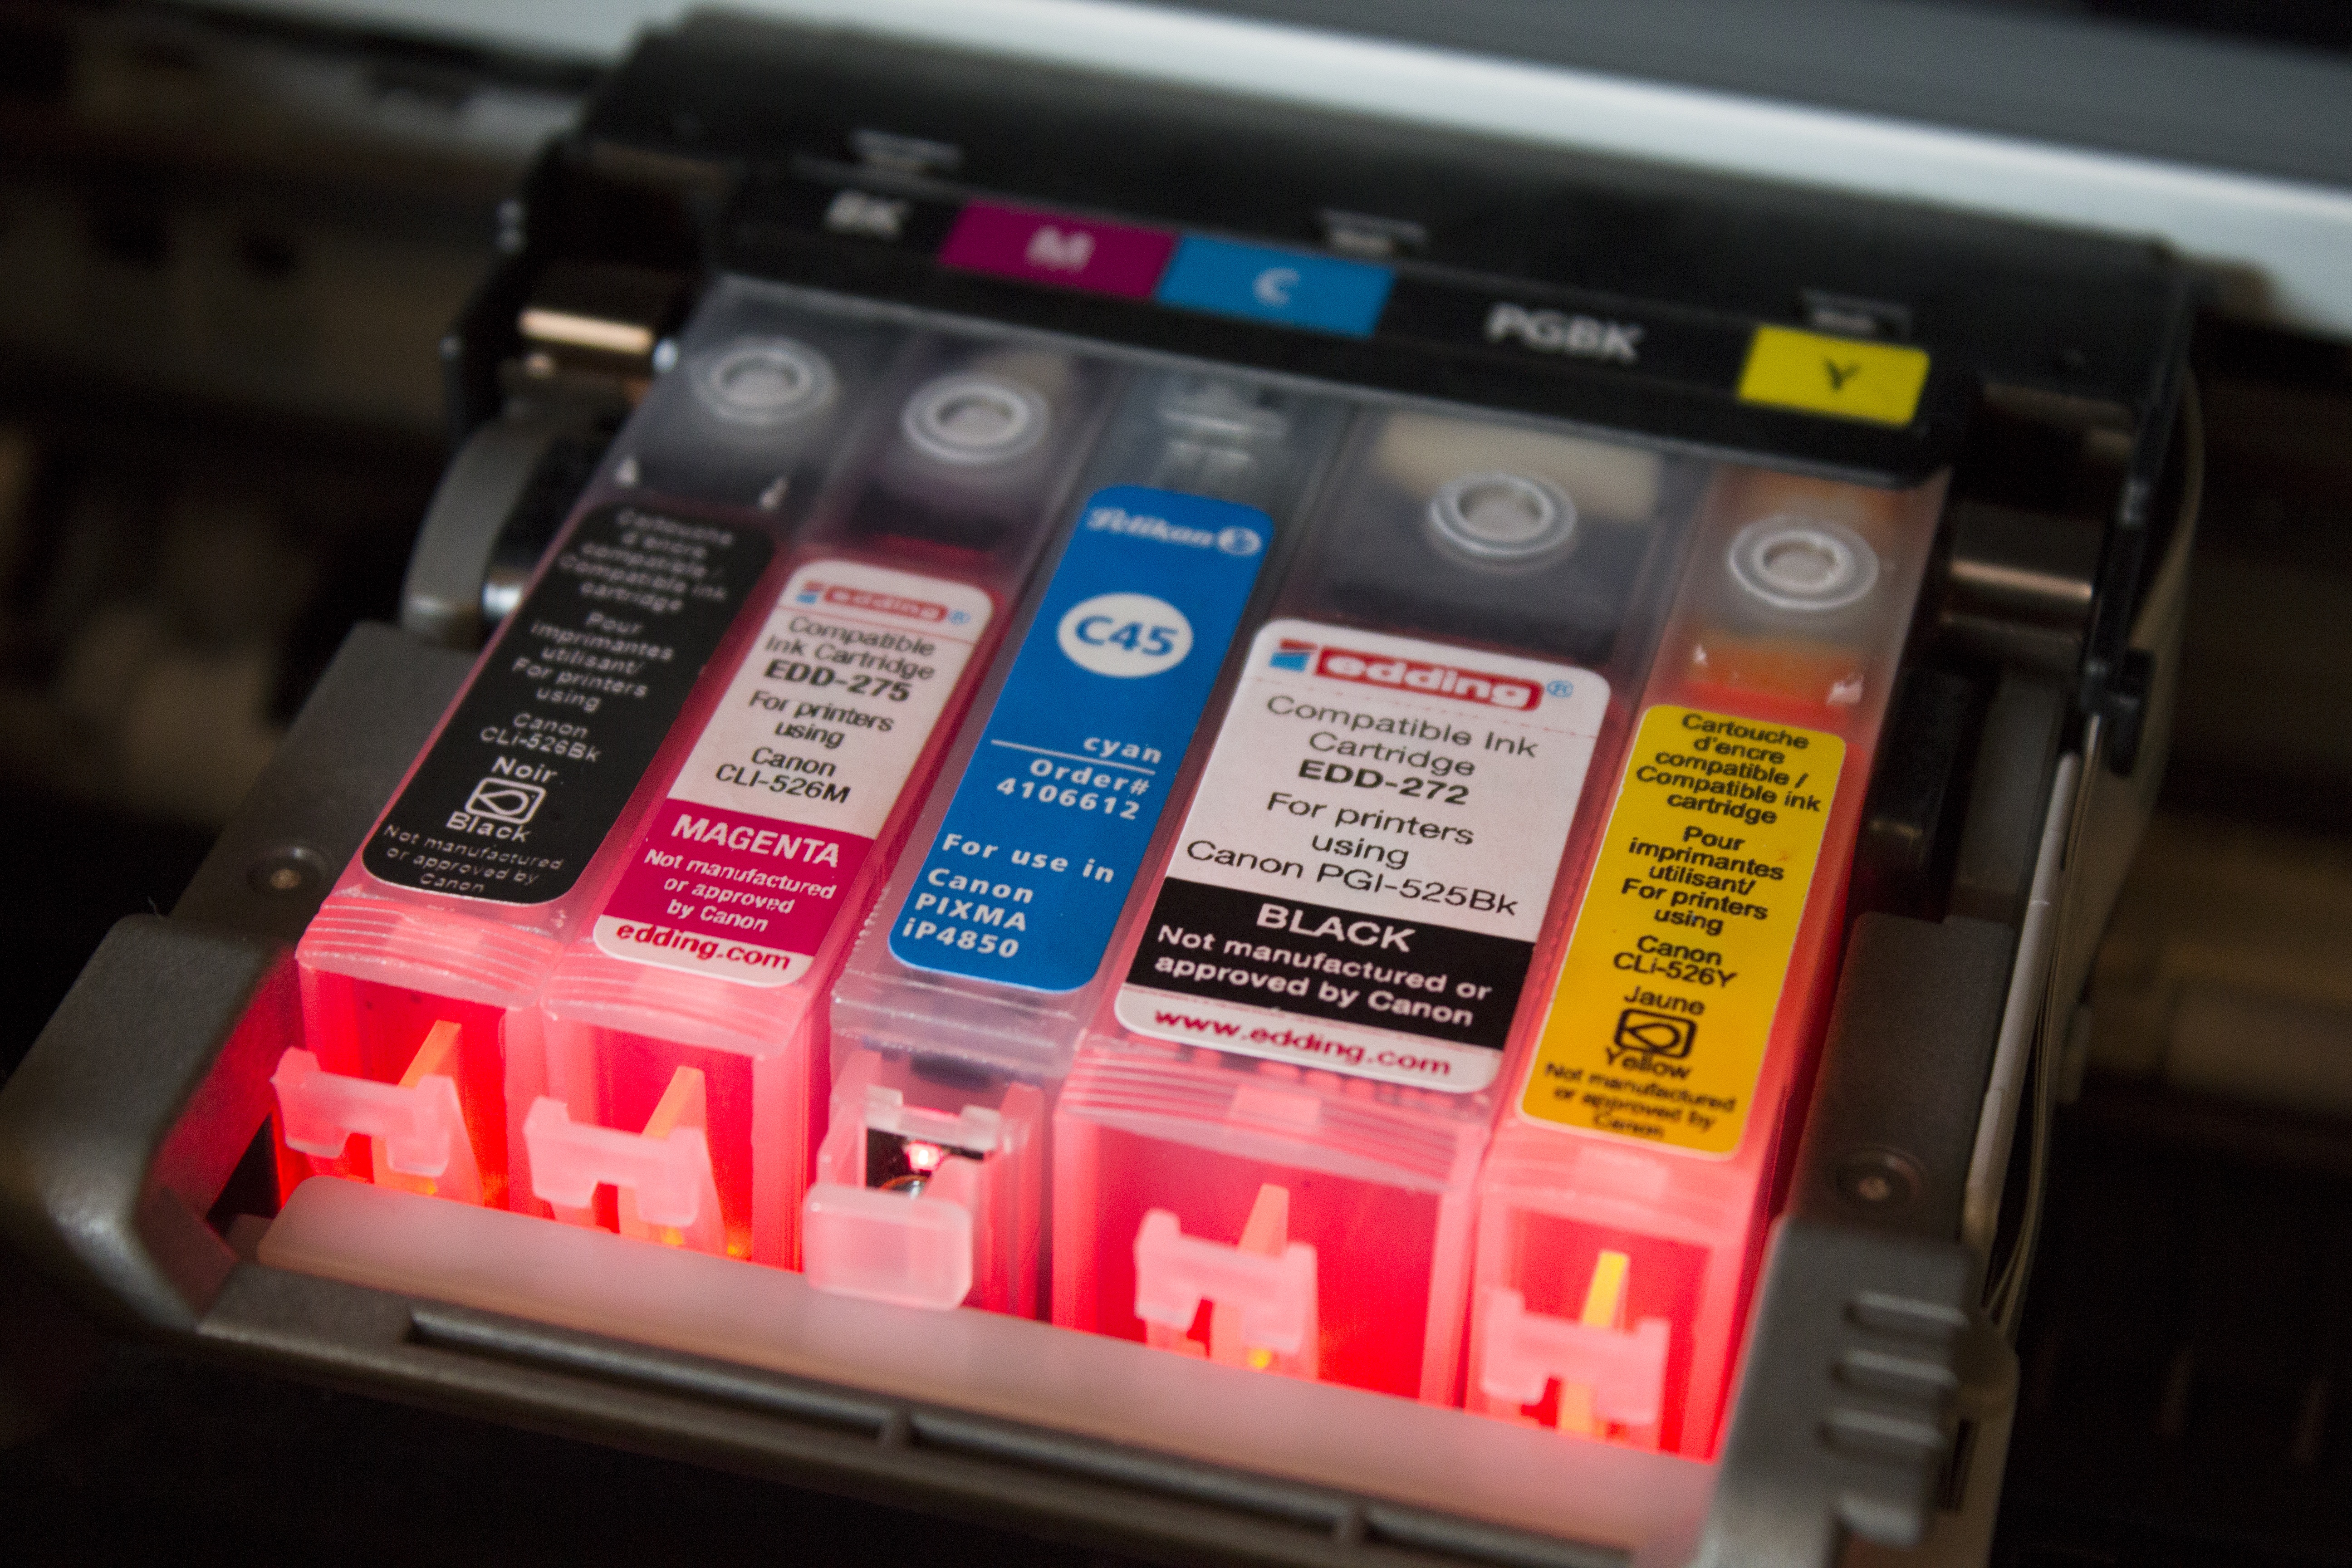
technology, color, office, close, laser, printer, stationery, school, office accessories, office supplies, macro photo, stationery items, personal computer hardware